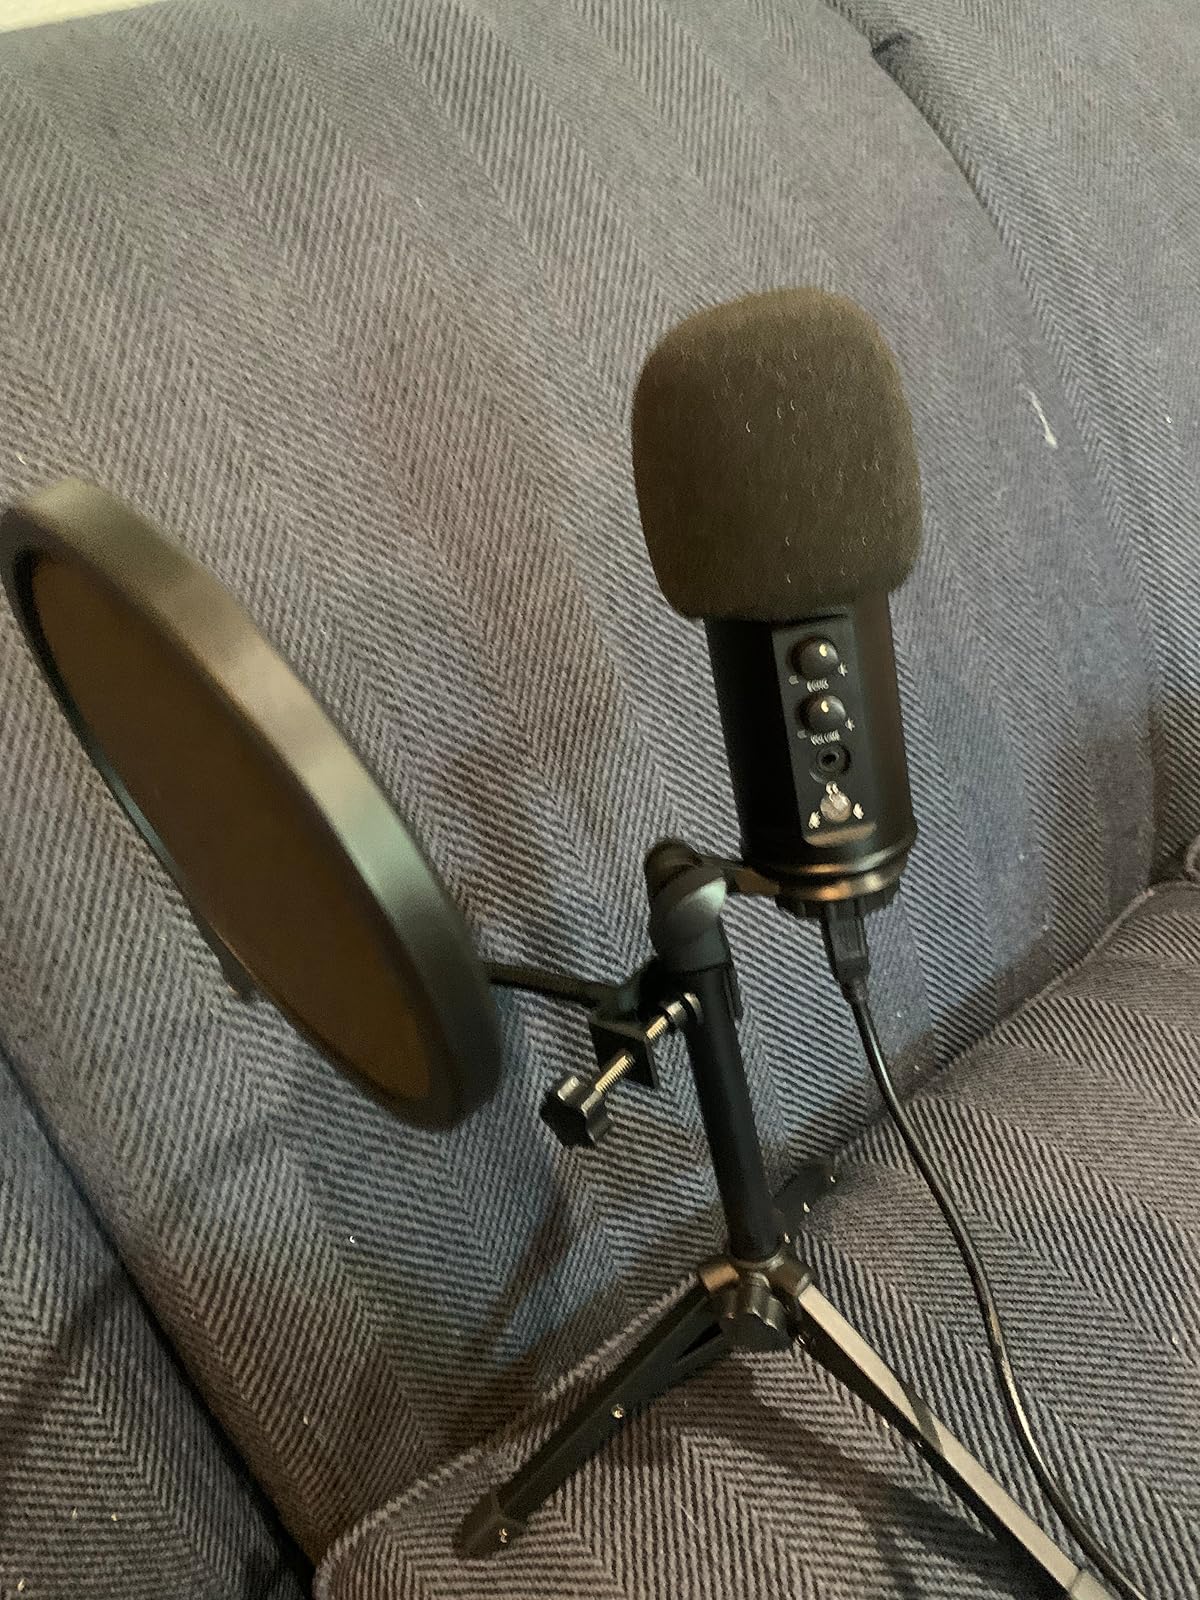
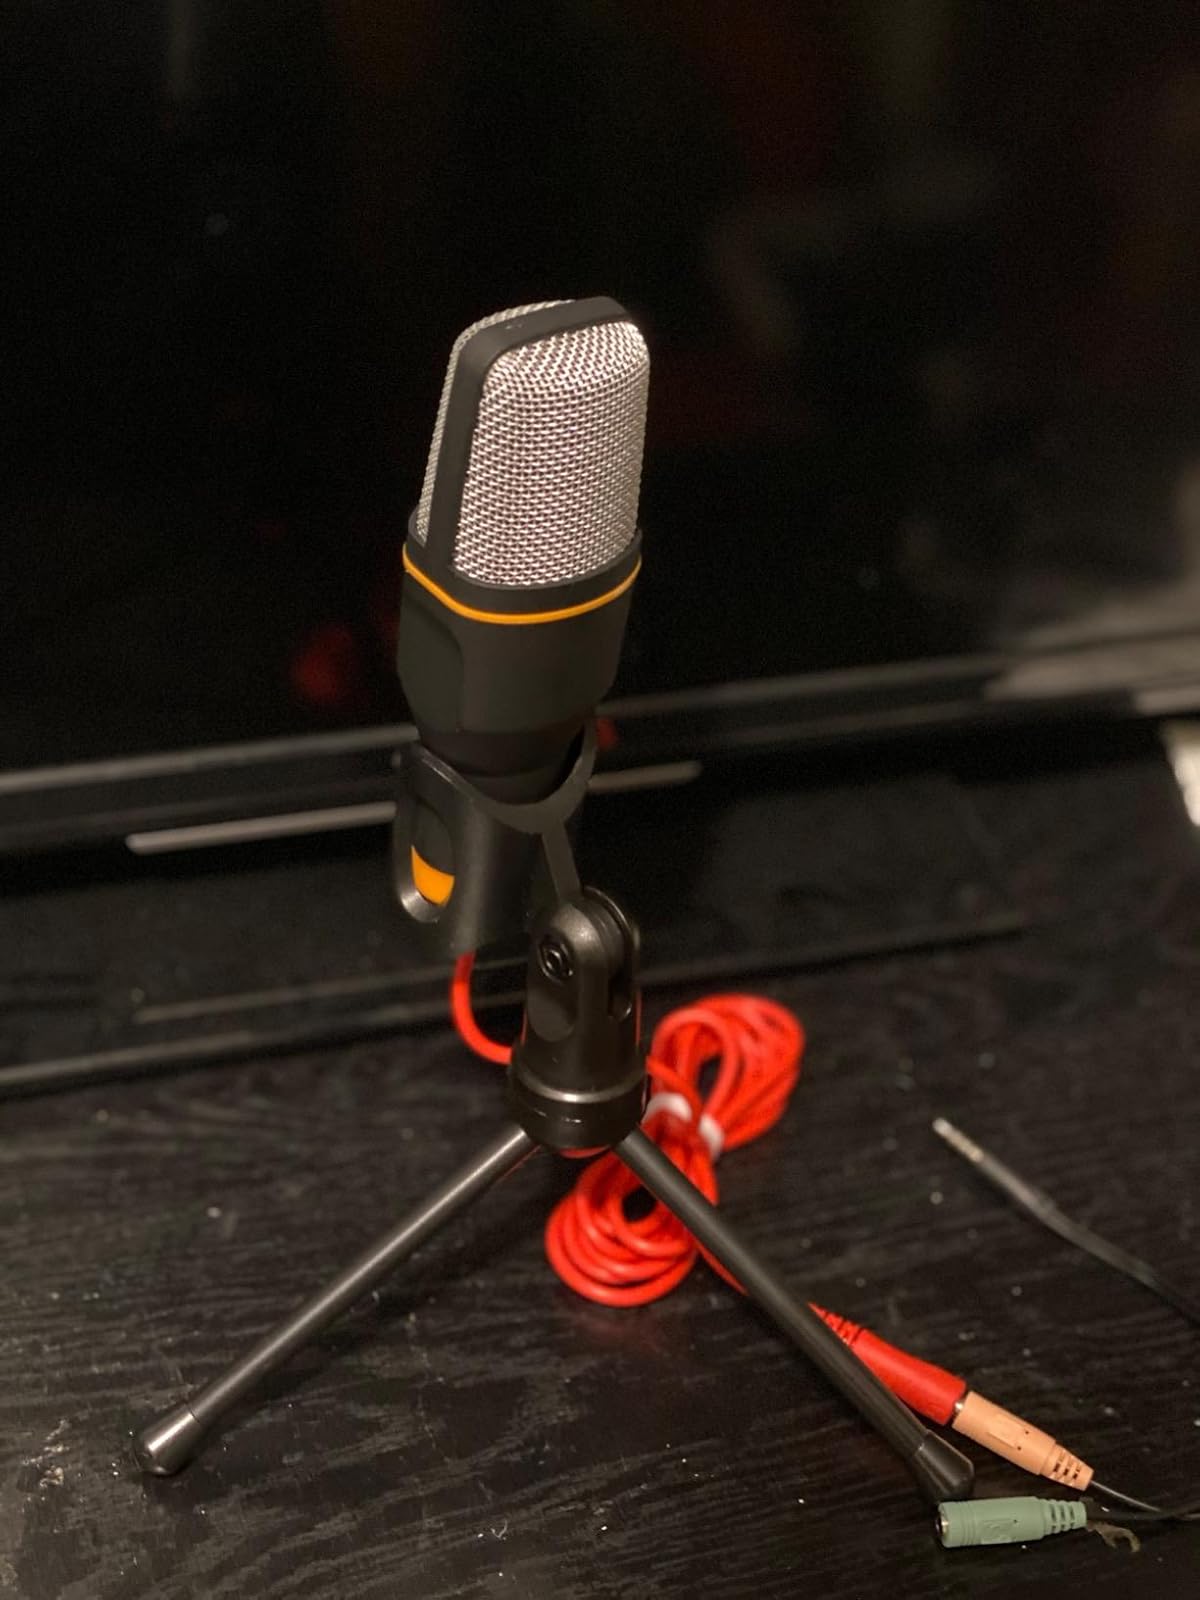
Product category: microphone
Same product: no